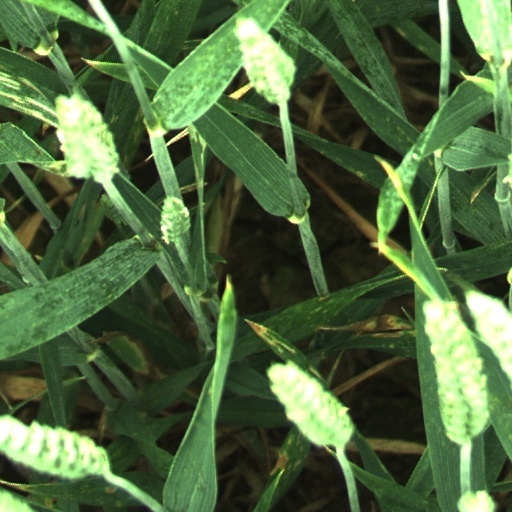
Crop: wheat